Formosa Province

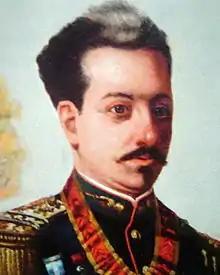
Commander Luis Jorge Fontana, founder of the city of Formosa and the territory's foremost early promoter.

Native inhabitants of these lands include the Pilagás, Wichis and Tobas, whose languages are still spoken in the province.